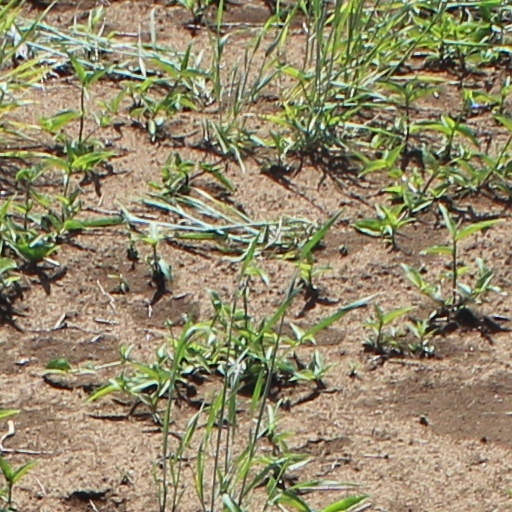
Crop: wheat